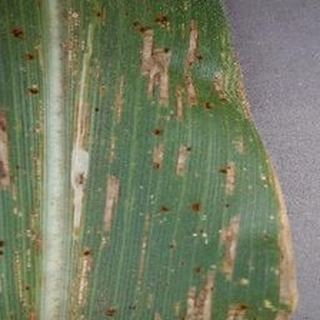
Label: corn_gray_leaf_spot